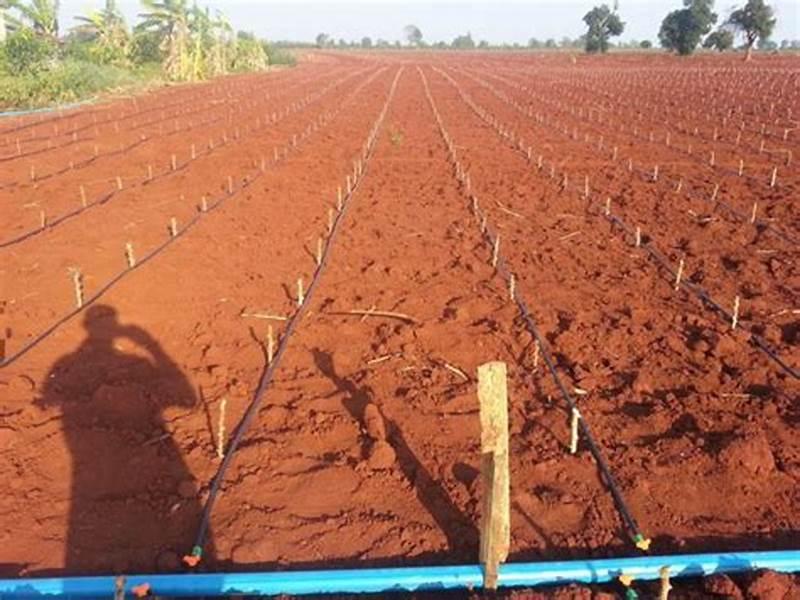
Shamba kubwa tayari limelimwa kwa kutumia mashine ya kilimo aina ya trekta. Mabomba ambayo yanatumika kwenye system maalumu ya umwagiliaji tayari yametandikwa chini kwenye ardhi ili kuweza kumwagilia mimea na kupata mavuno mengi ya biashara.